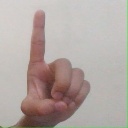
अक्षर: ड